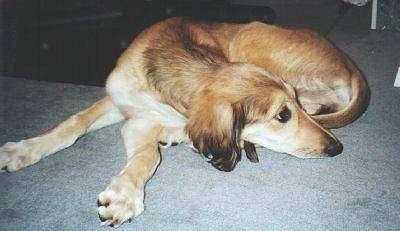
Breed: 206-n000051-Saluki